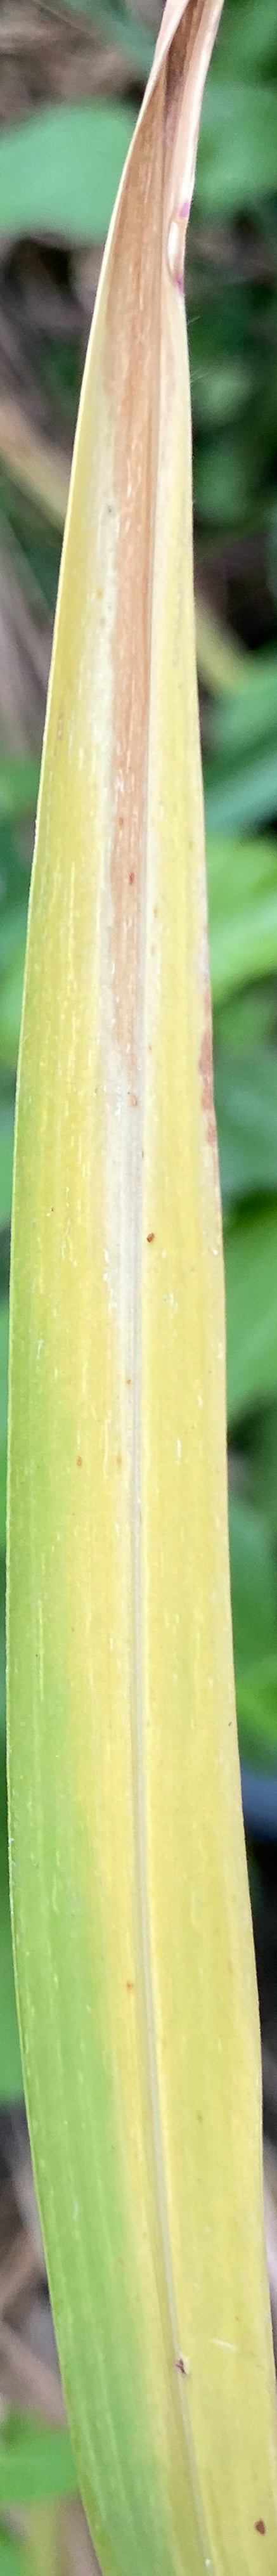
Nhãn: N